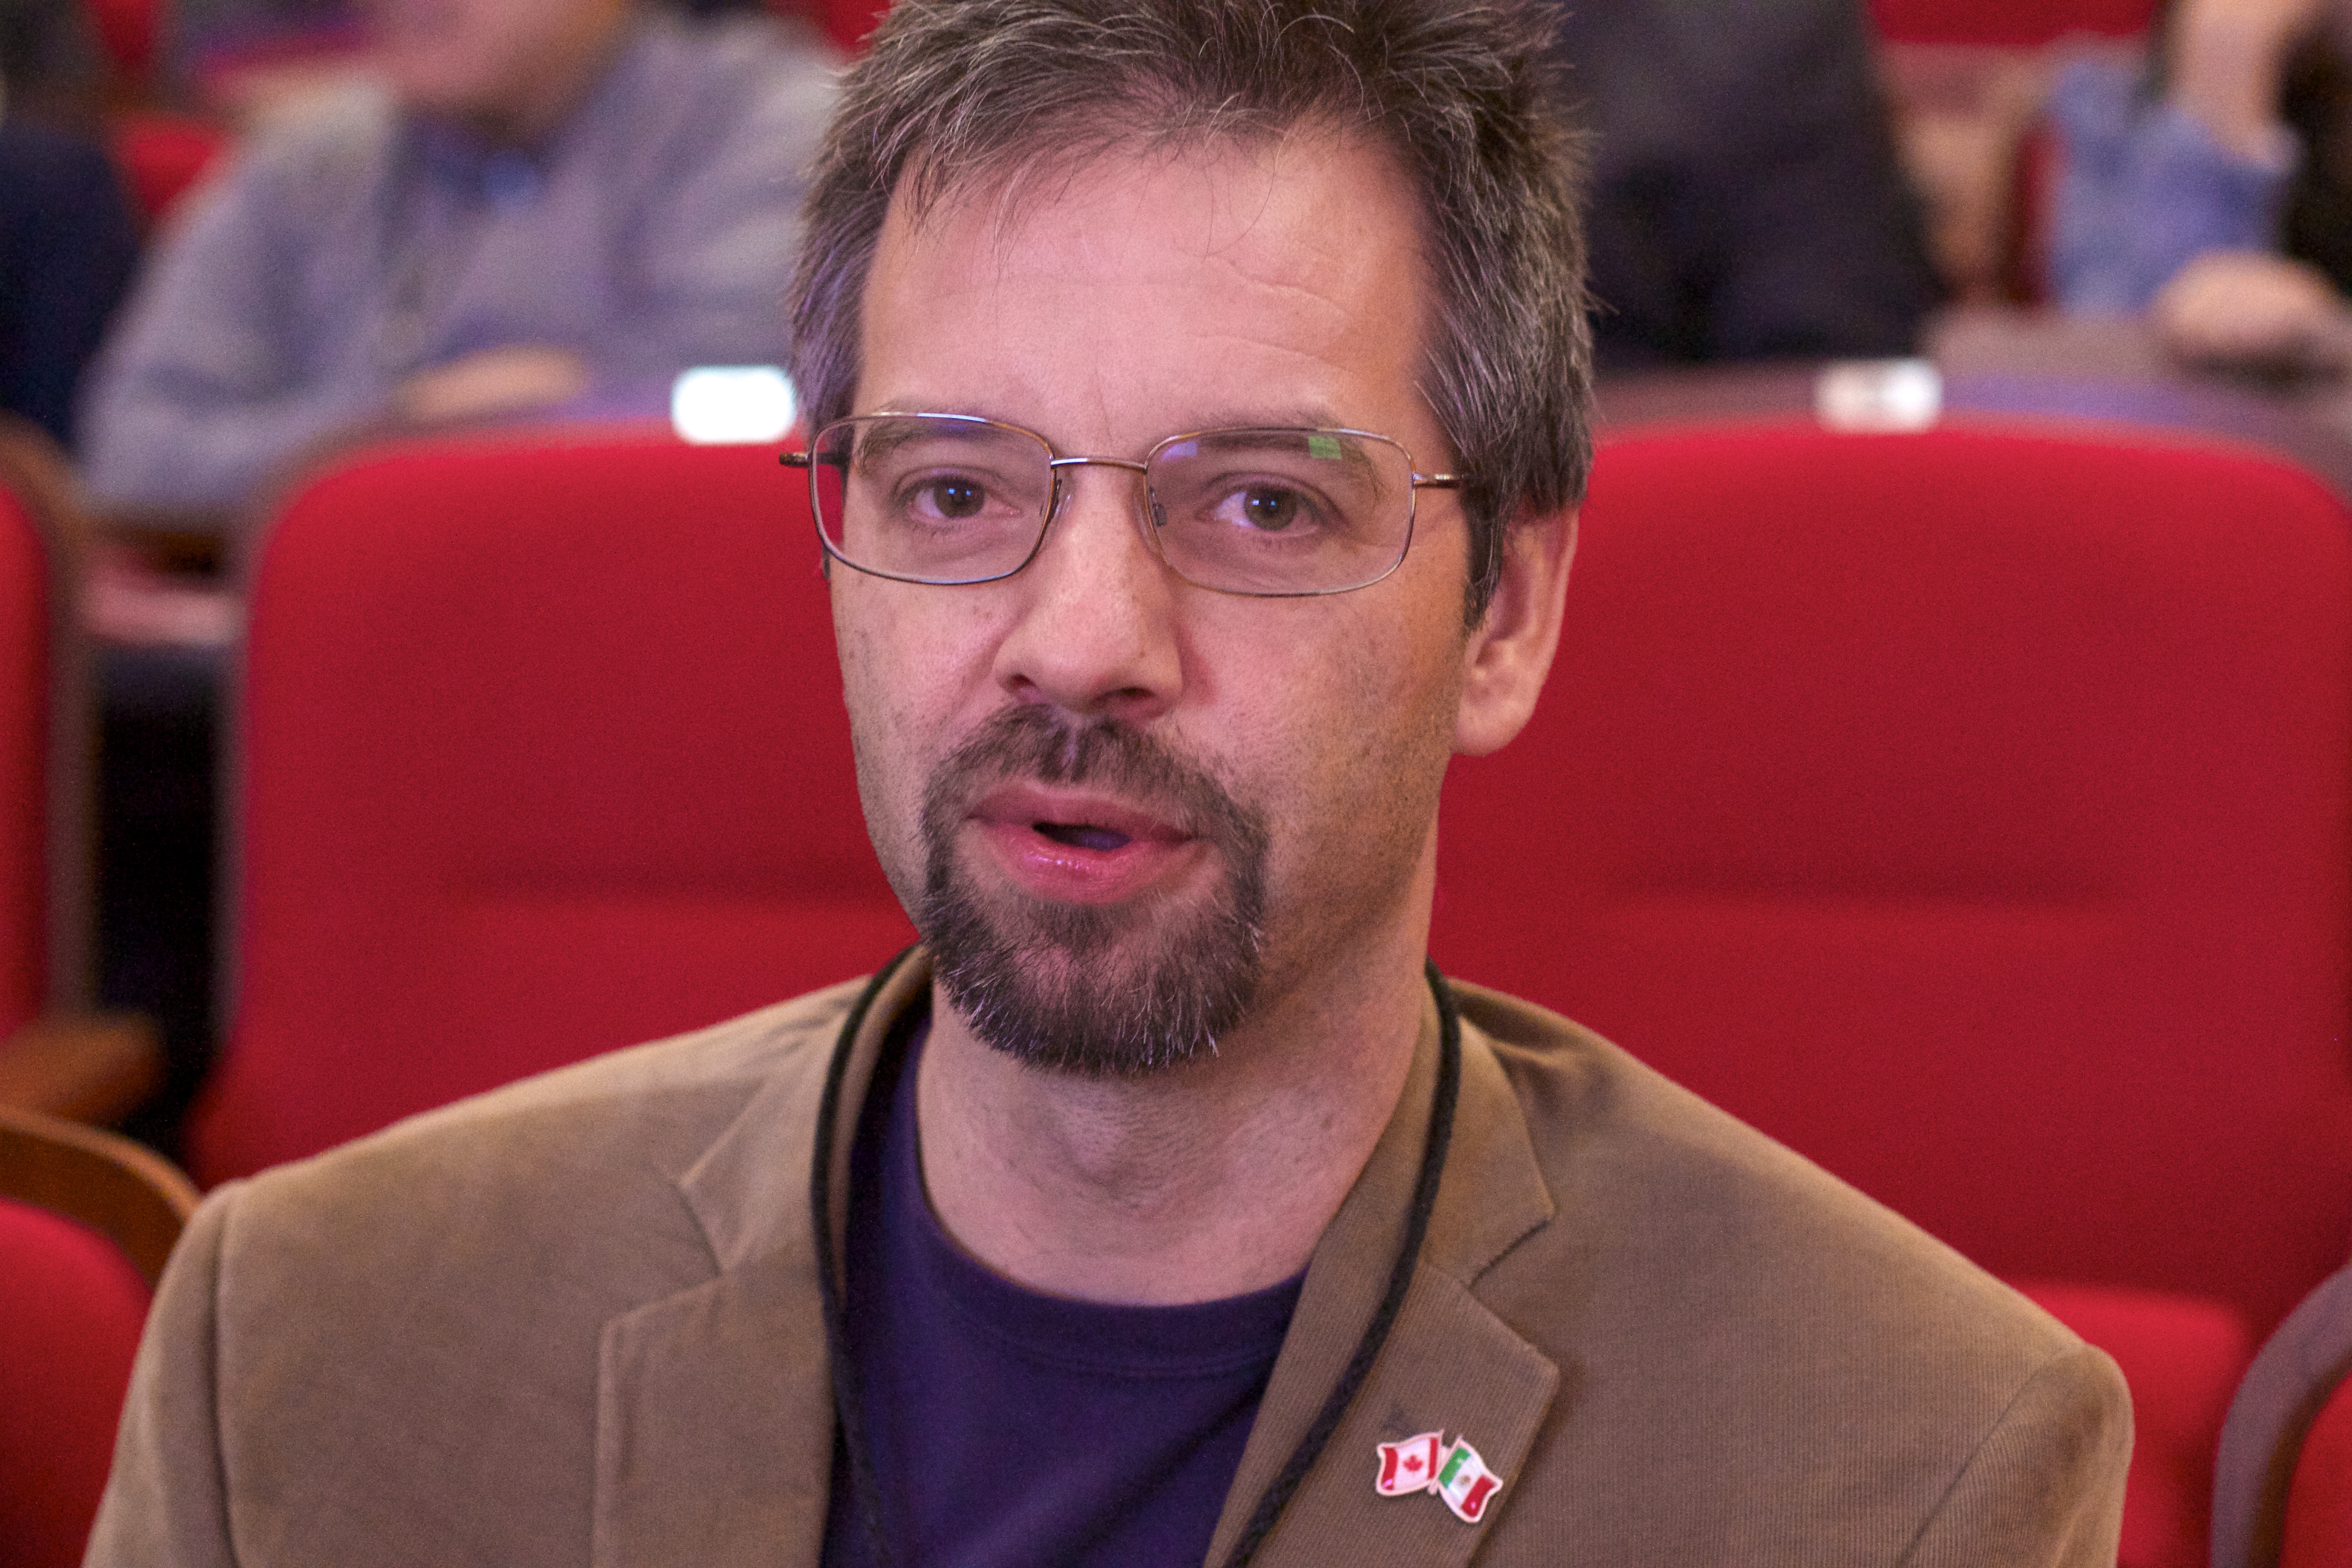
person, people, red, profession, glasses, facial hair